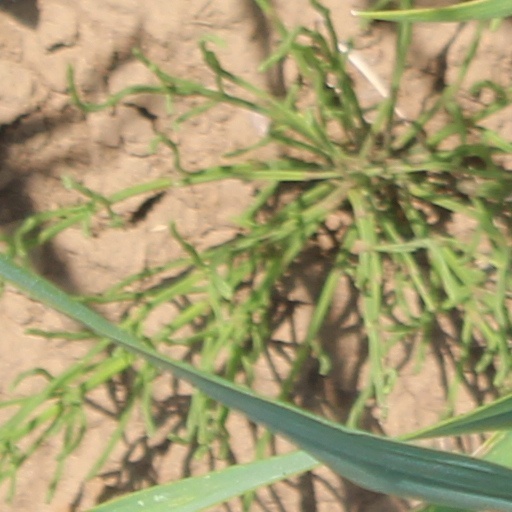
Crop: wheat